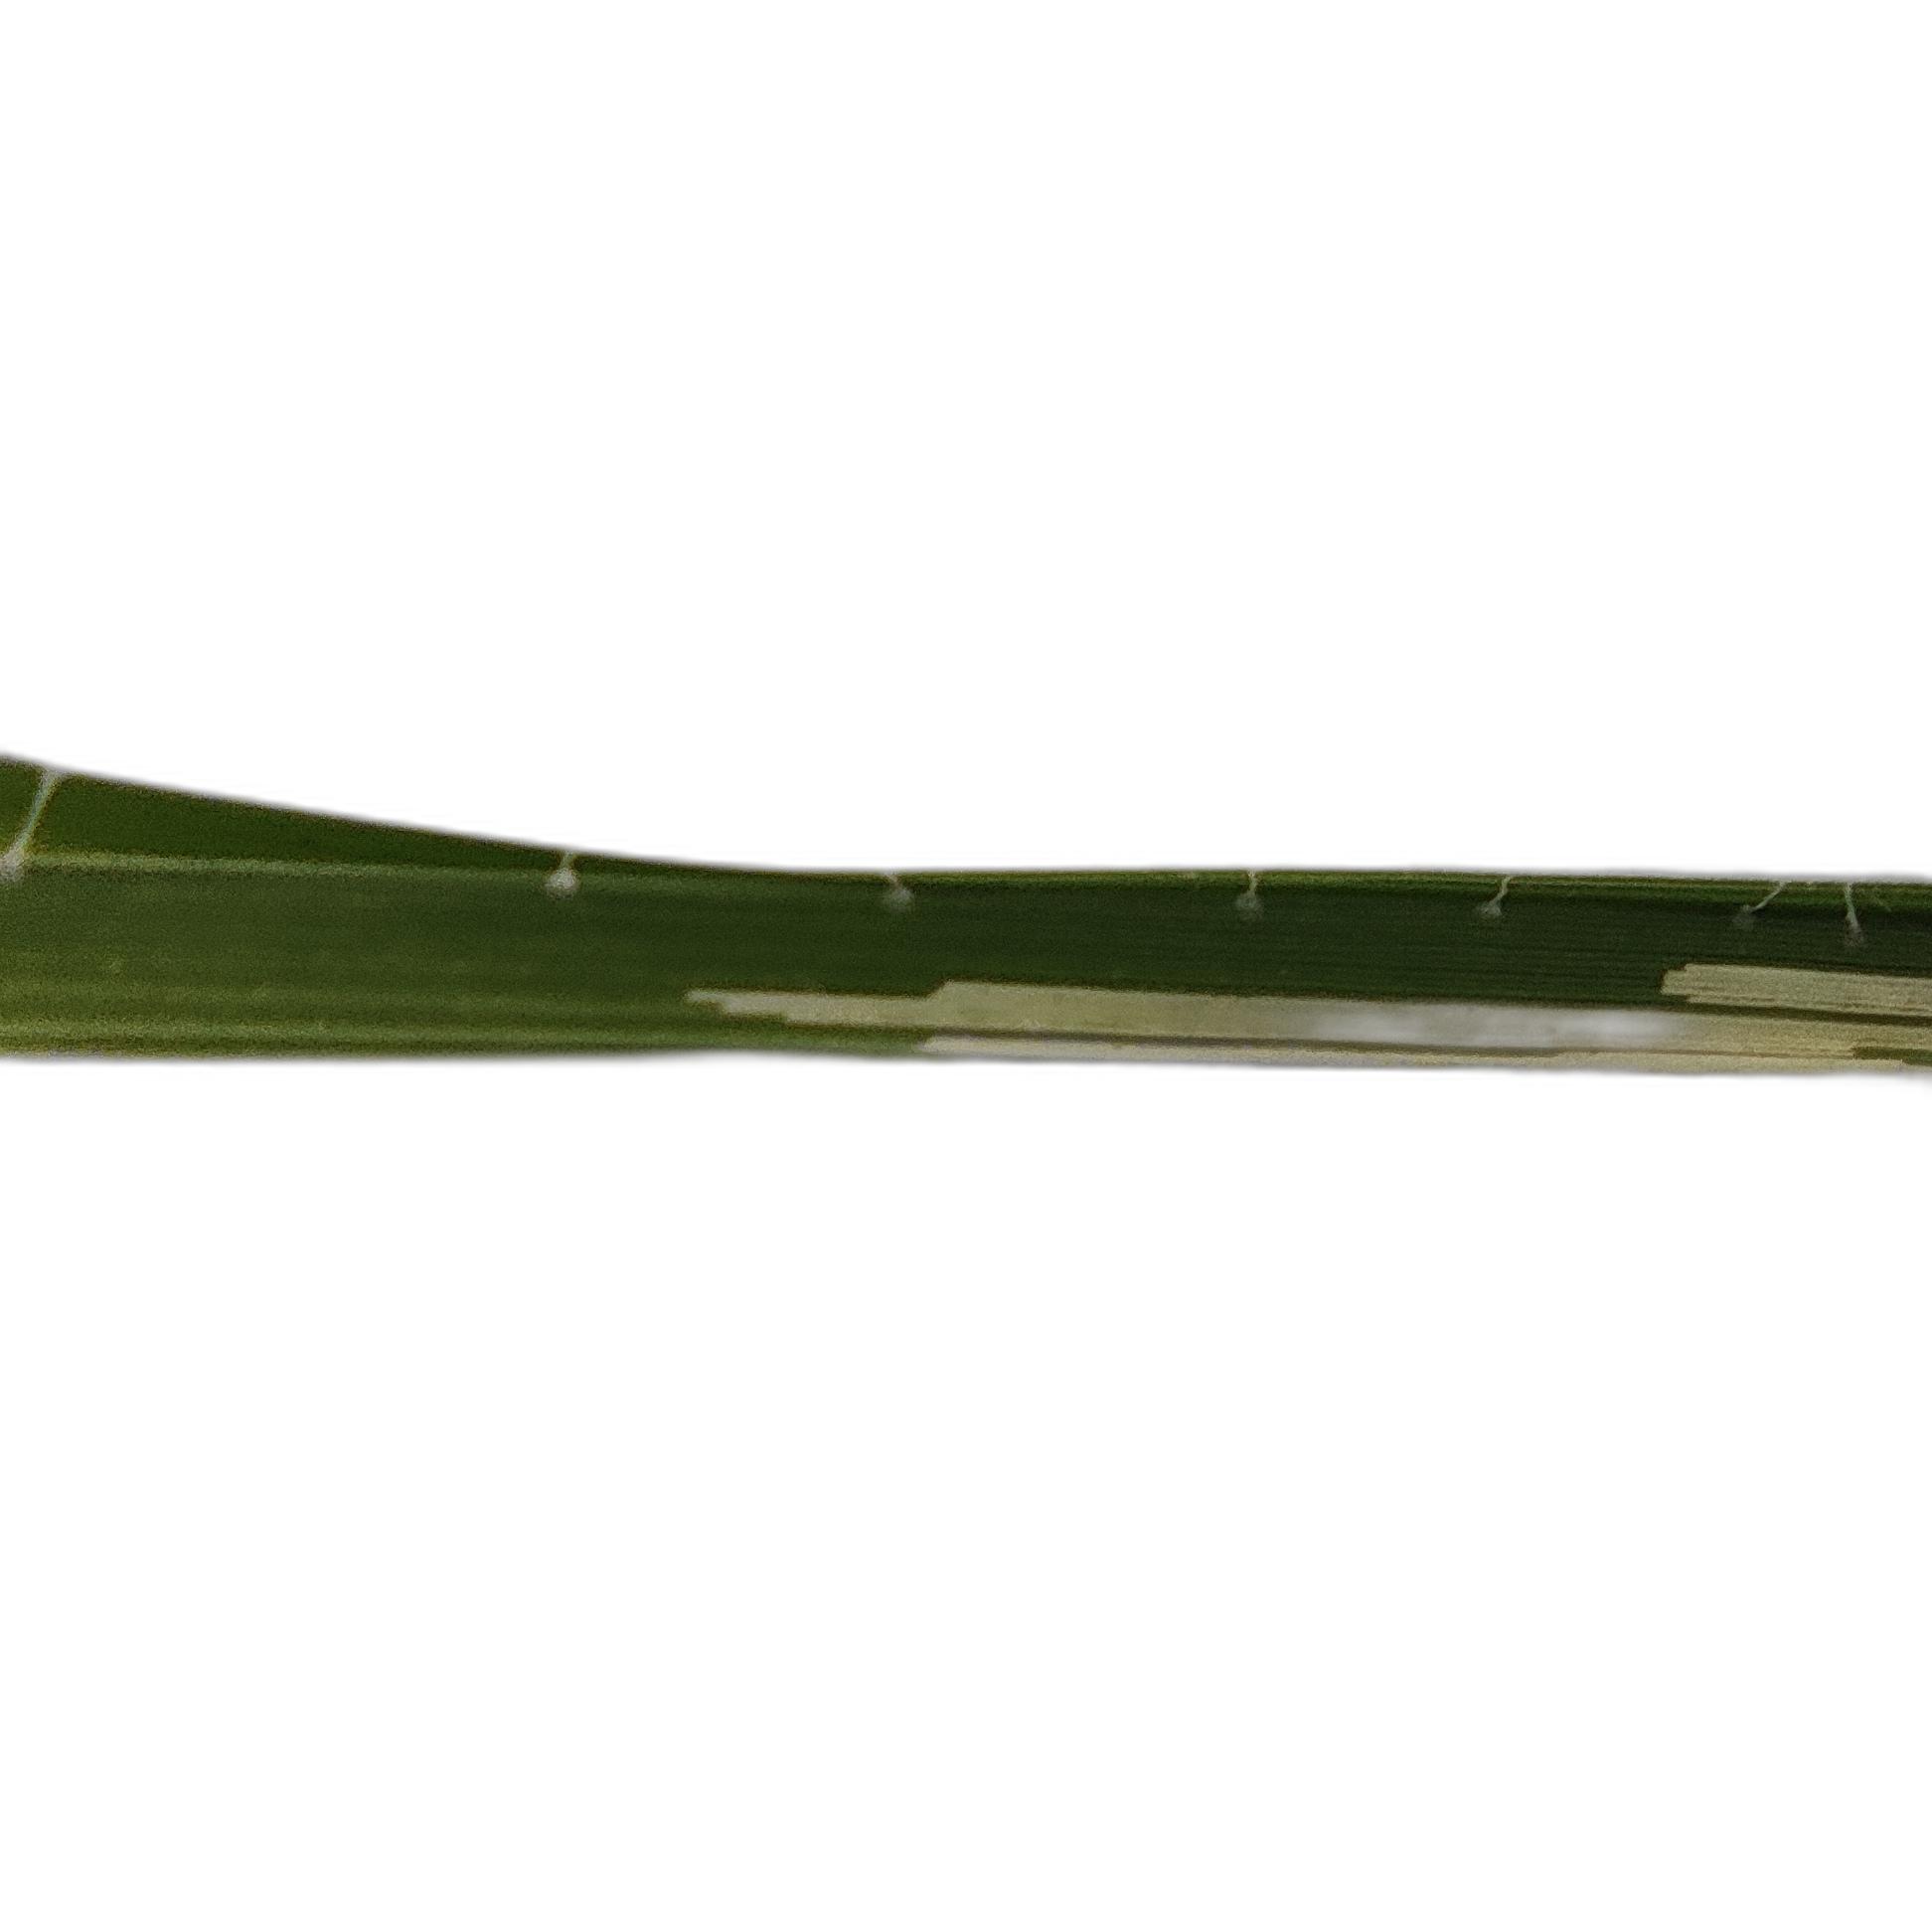
Label: Rice Leaffolder